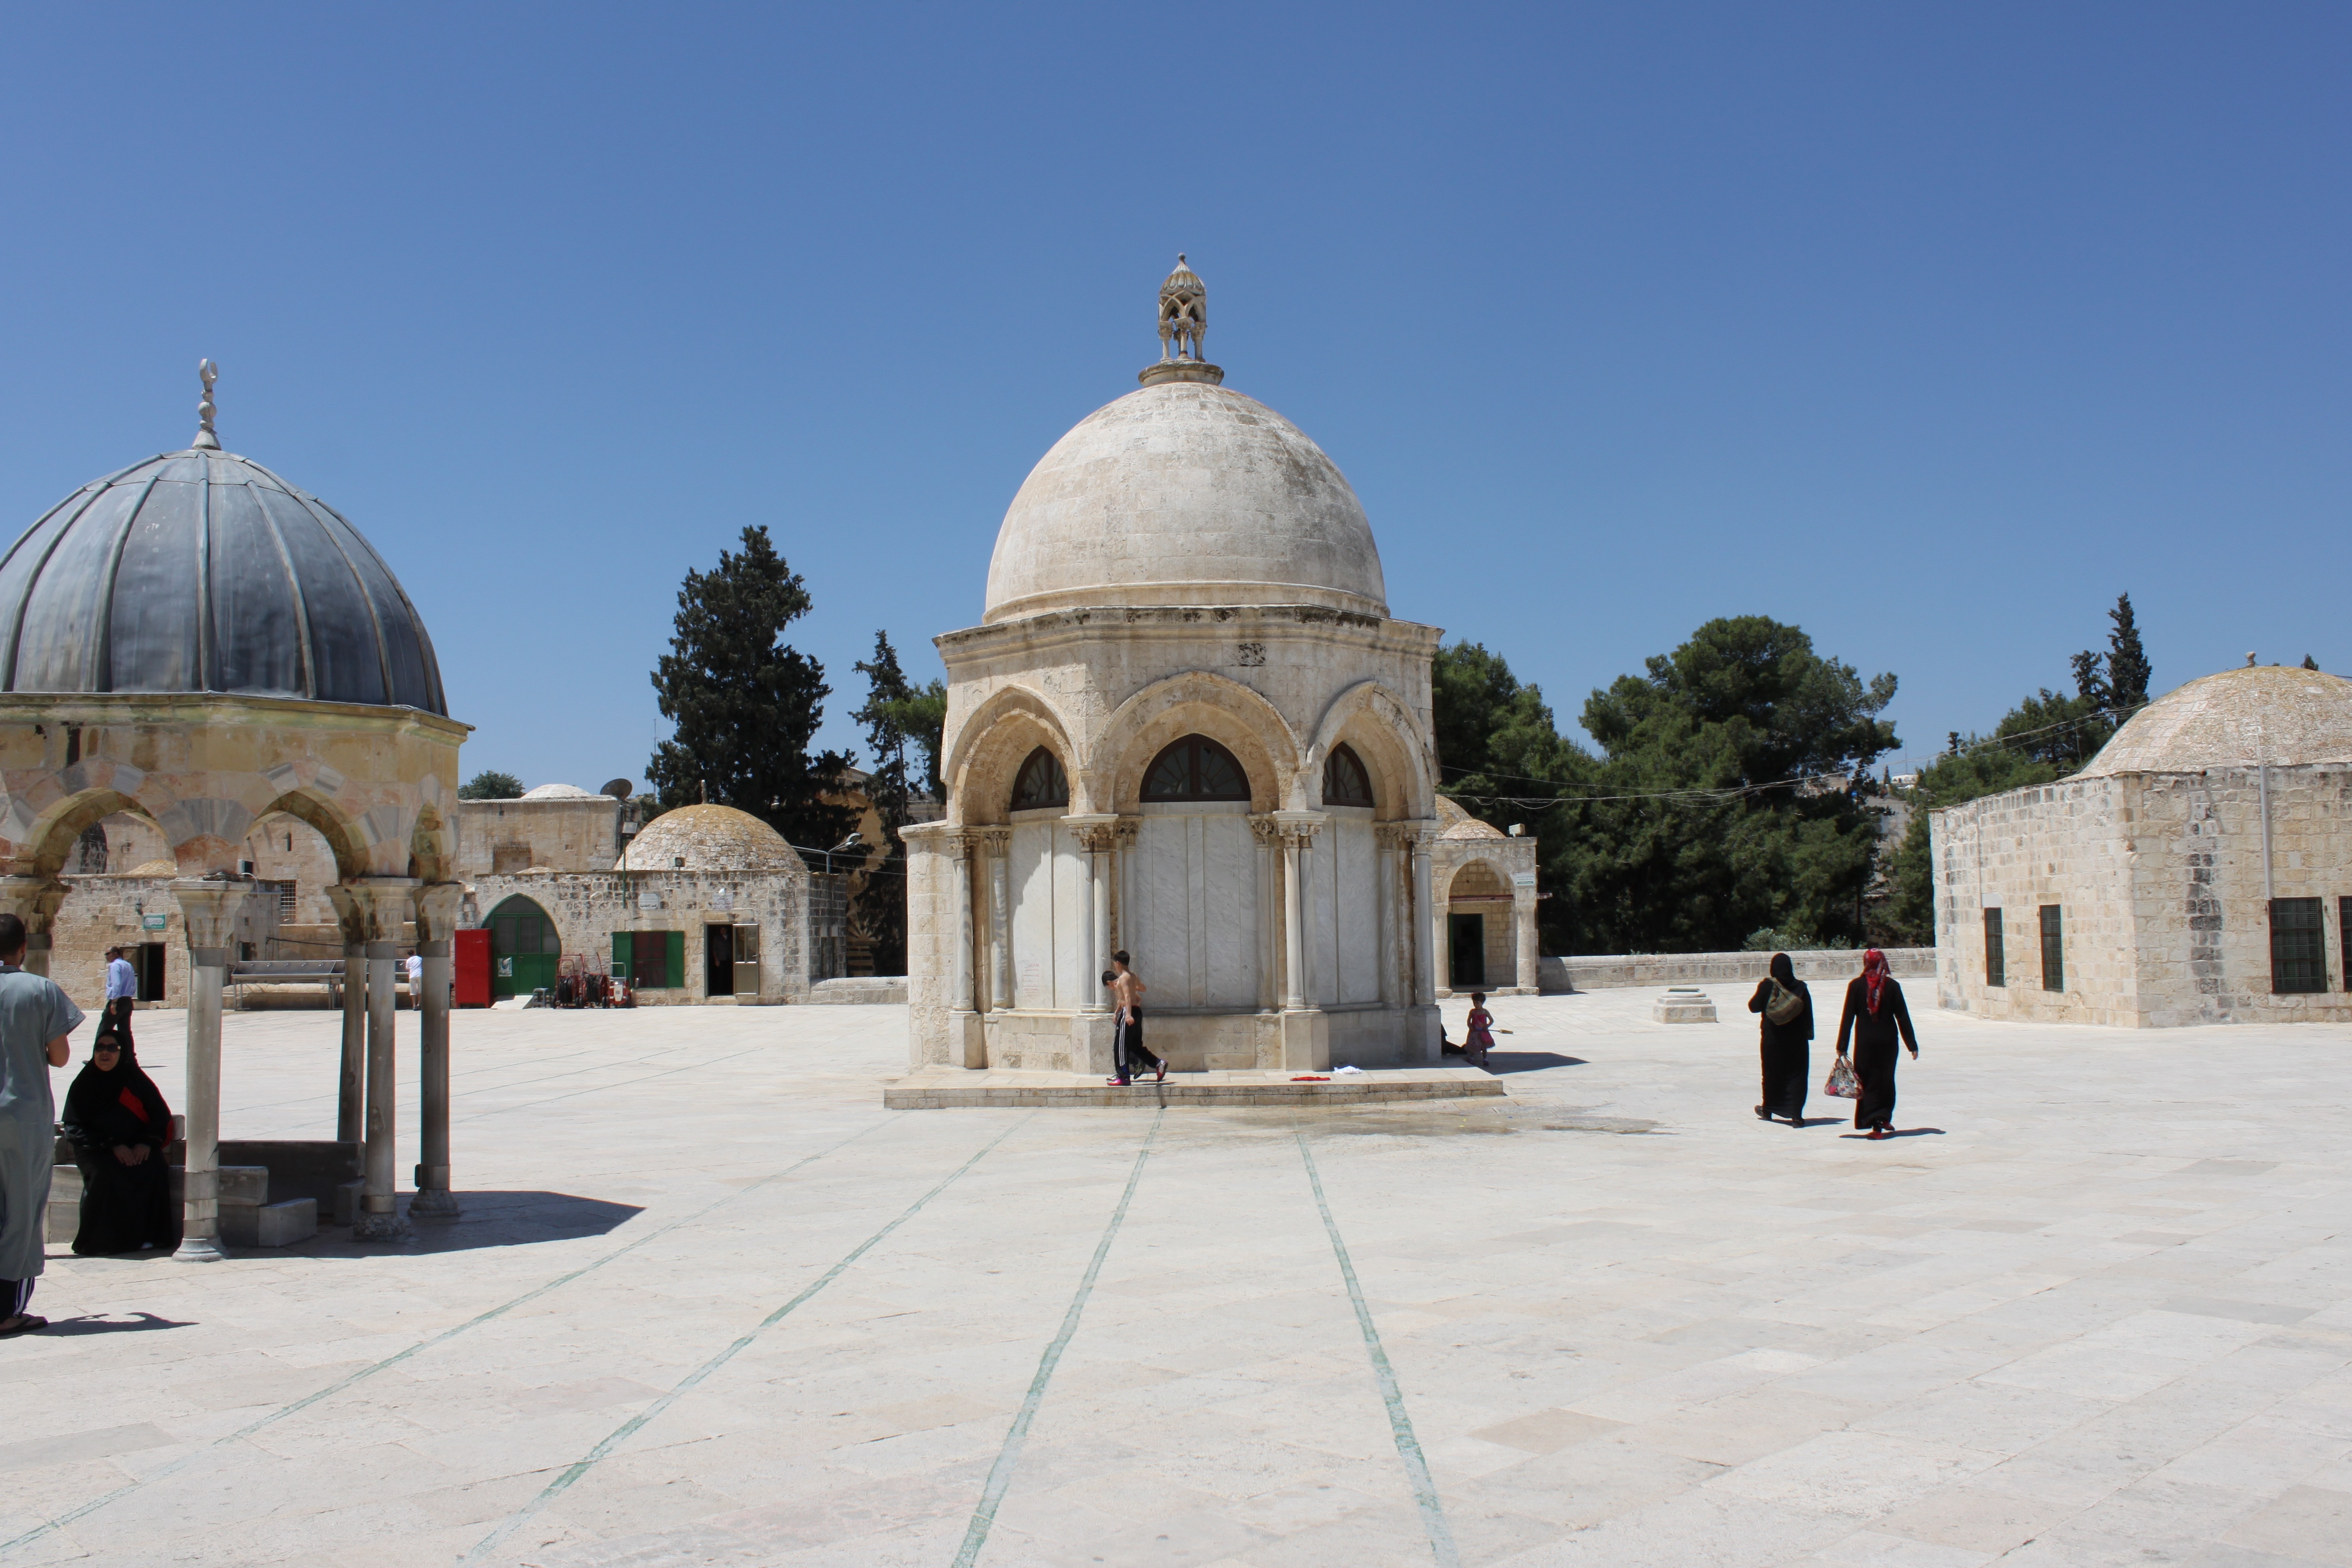
building, landmark, chapel, place of worship, temple, monastery, shrine, mosque, dome, jerusalem, israel, palestine, mausoleum, dome of the rock, historic site, al aqsa, ancient history, byzantine architecture, spanish missions in california, quds, mosque of omar